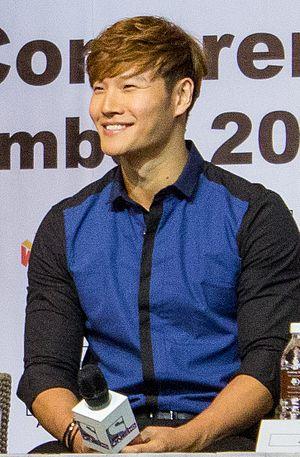
Kim Jong-kook, né le 25 avril 1976, est un chanteur et une personnalité télévisée sud-coréenne.